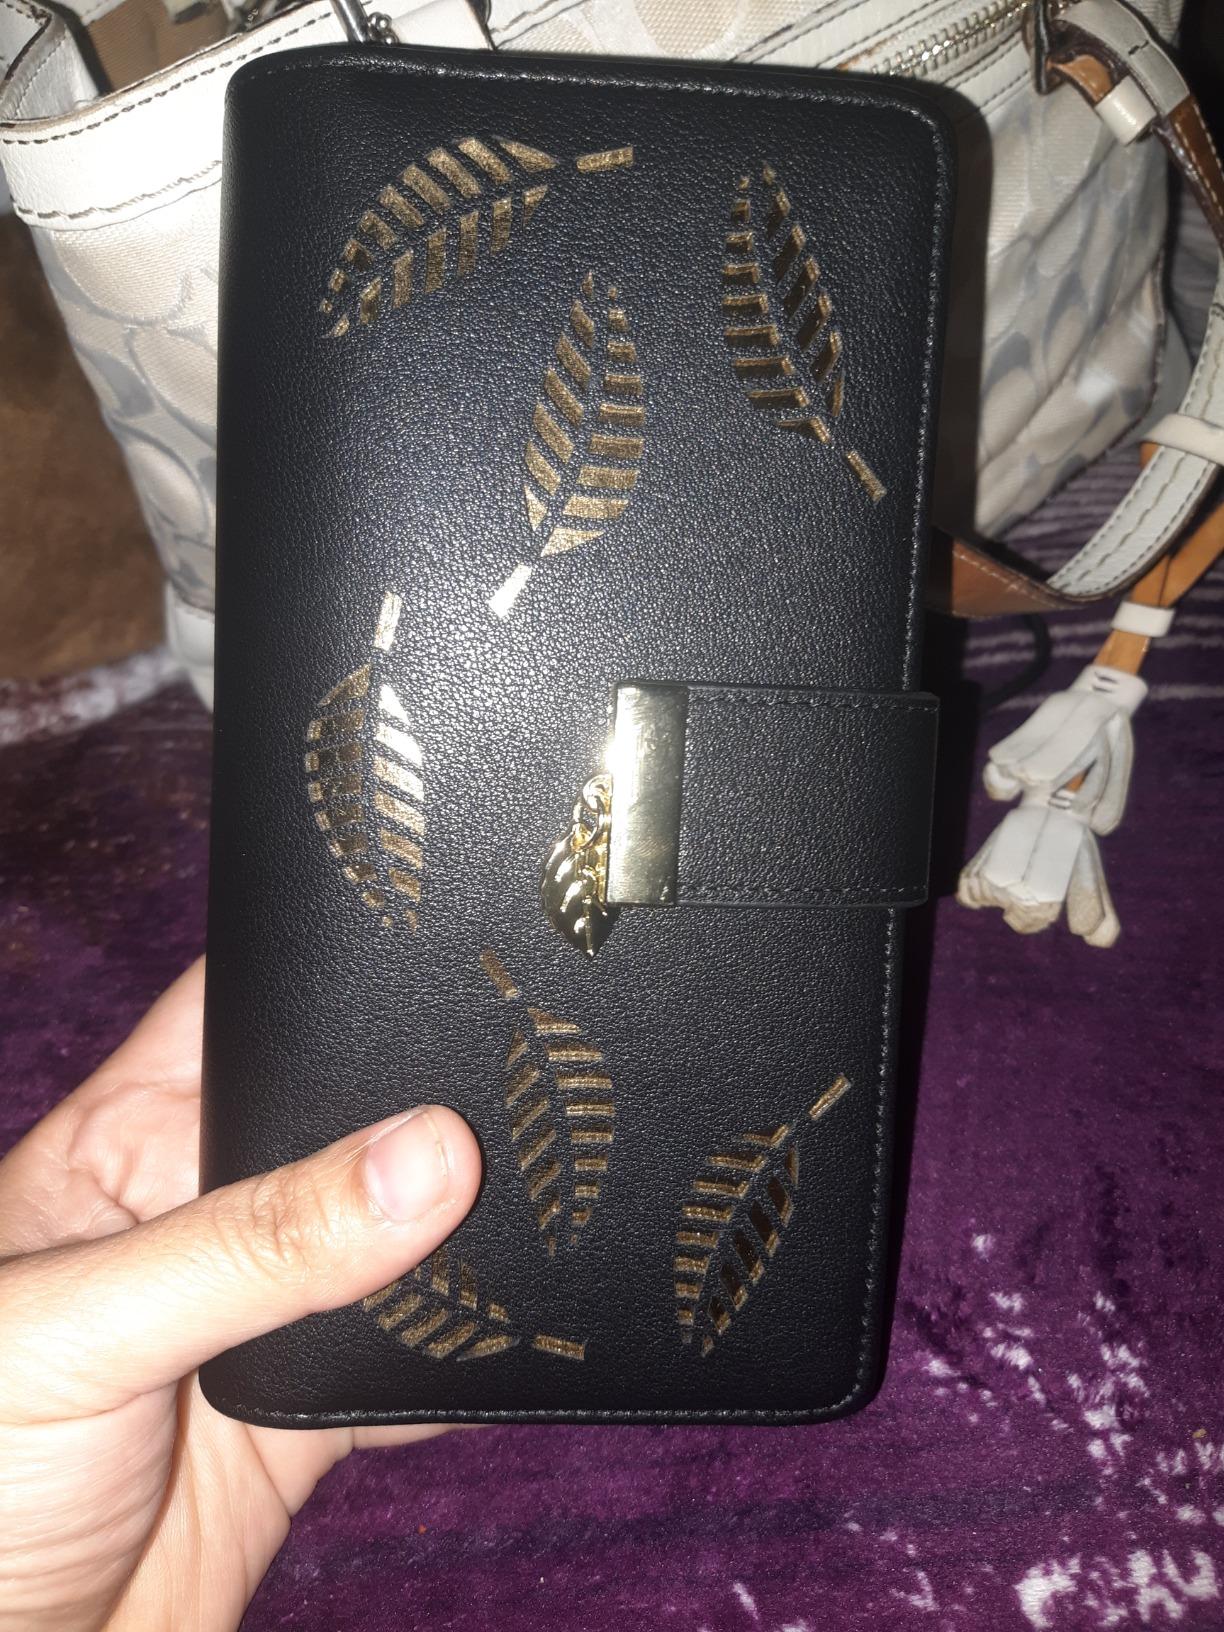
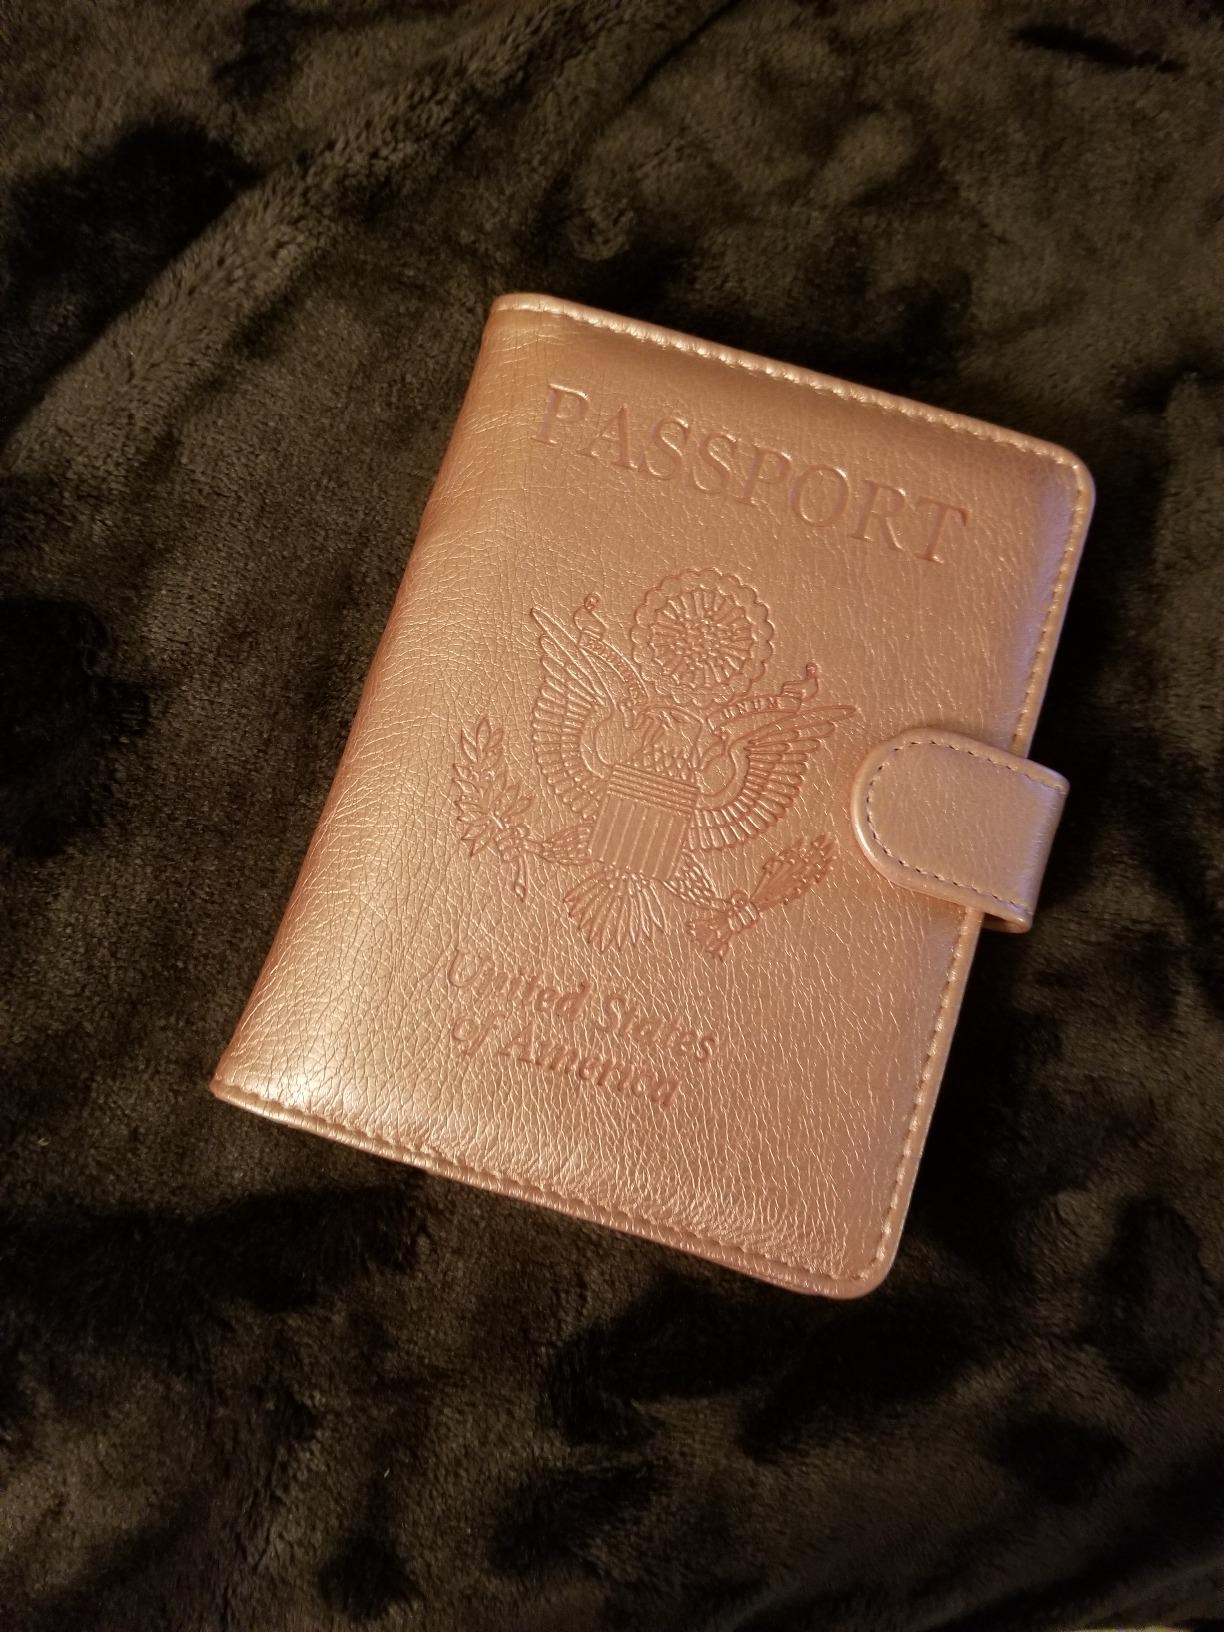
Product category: accessories_wallet
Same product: no